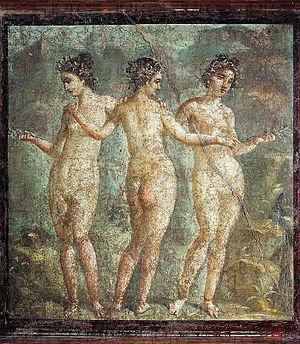
Un déhanché est un mouvement anatomique du bassin par lequel une personne procède à une torsion de sa colonne vertébrale pour rendre saillantes ses hanches le long de ses flancs. S'il est effectué par une femme à l'occasion de chaque foulée pendant la marche, ce mouvement que l'on peut alors appeler déhanchement suscite un roulement continu des fessiers censé être séduisant pour l'observateur masculin. Aussi, il est demandé aux mannequins professionnels amenés à participer à des défilés de le maîtriser à la perfection et à ceux qui débutent dans le métier de se soumettre à un exercice d'équilibre formateur. Ce dernier consiste à évoluer rapidement en talons aiguilles en plaçant systématiquement chaque pied exactement devant l'autre, ce qui suscite le balancement asymétrique.